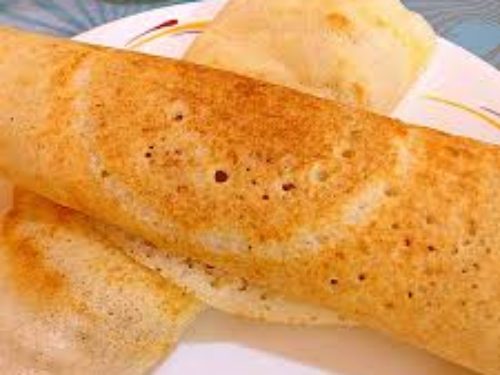
Dish: masala_dosa